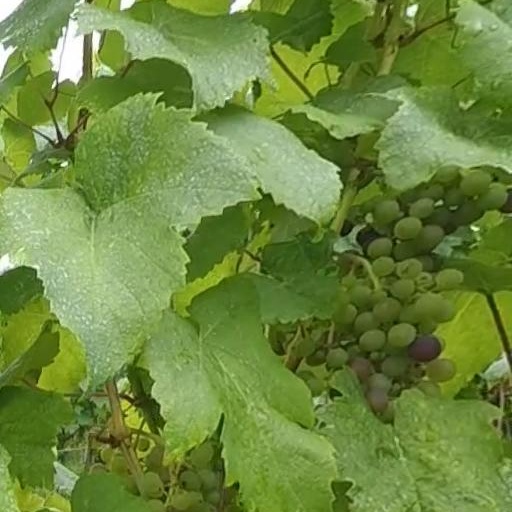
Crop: grape